Second Keihan Highway

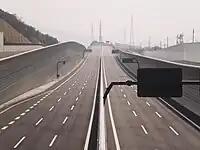
Second Keihan Highway around Hirakata City

The , also called as Daini-Keihan Road, is a national highway and 6-laned Regional High-Standard Highways (expressway) in Japan, leading from Fushimi-ku, Kyoto through Kansai Science City to Kadoma, Osaka. This road is a bypass of Japan National Route 1.